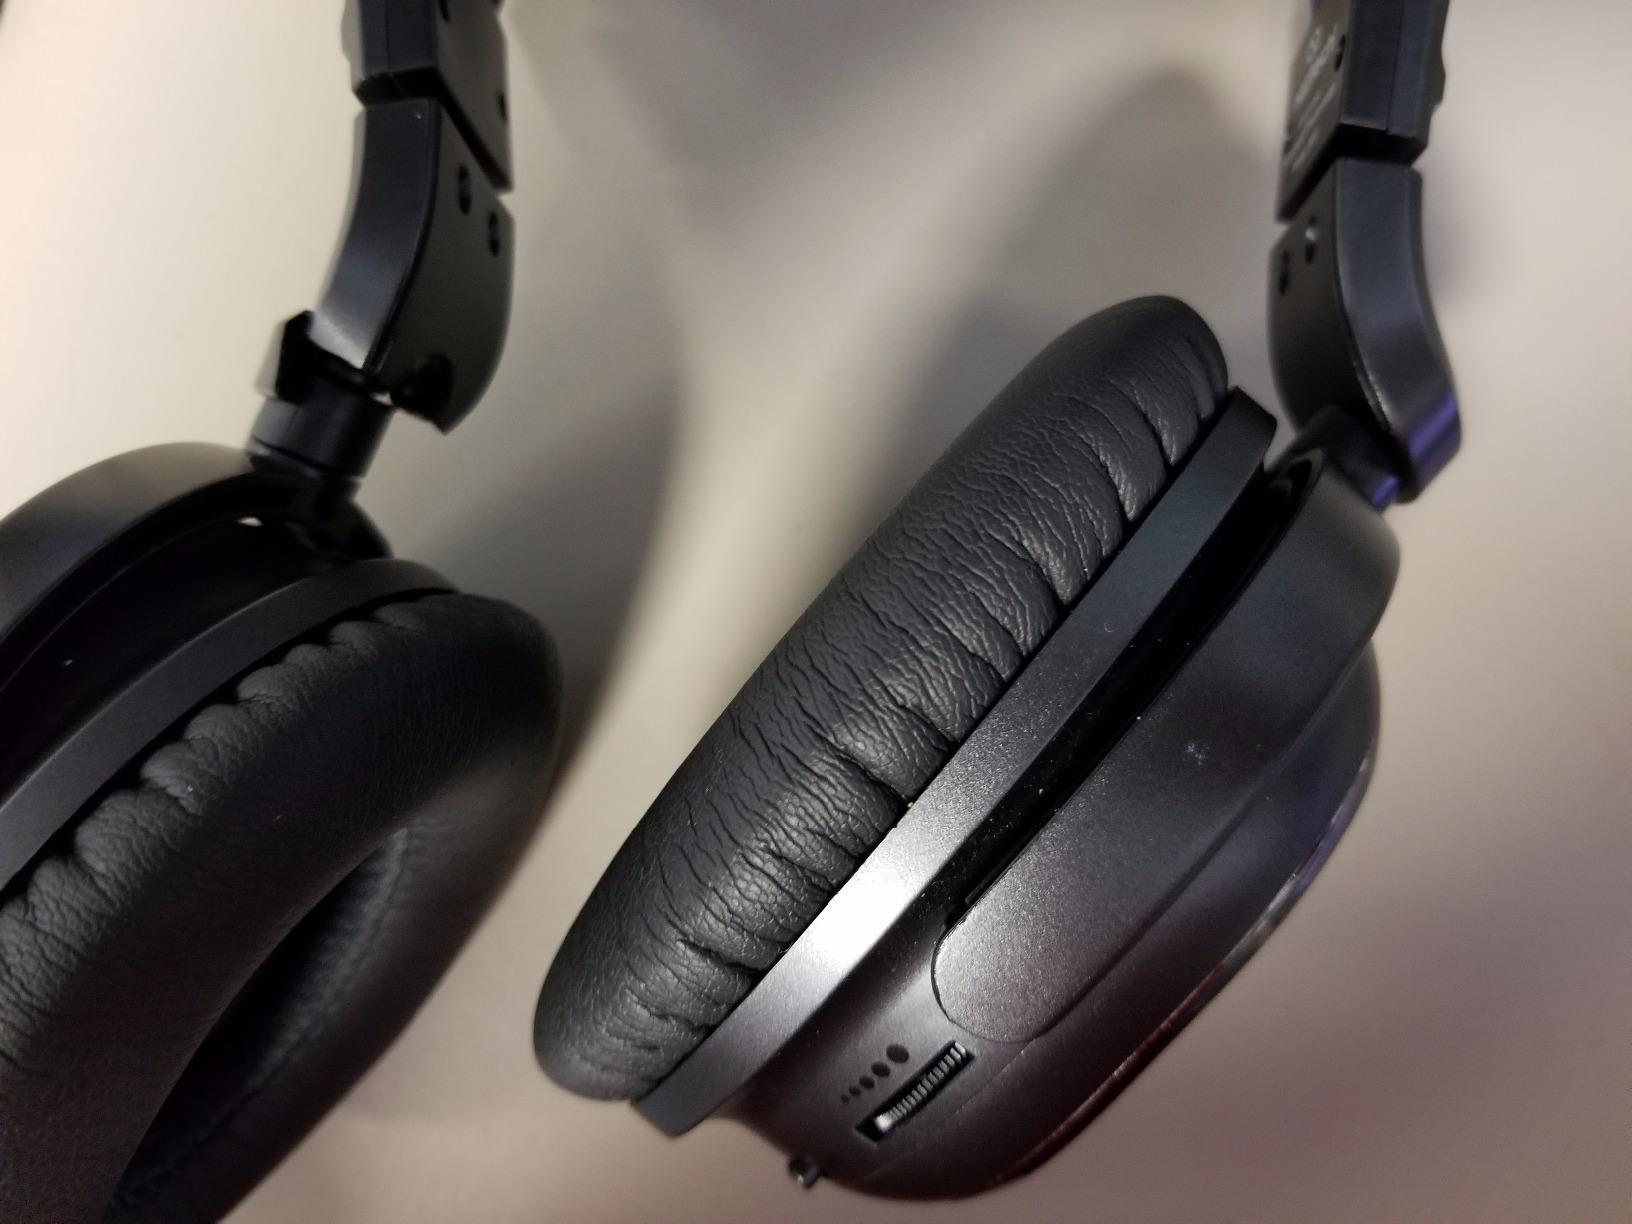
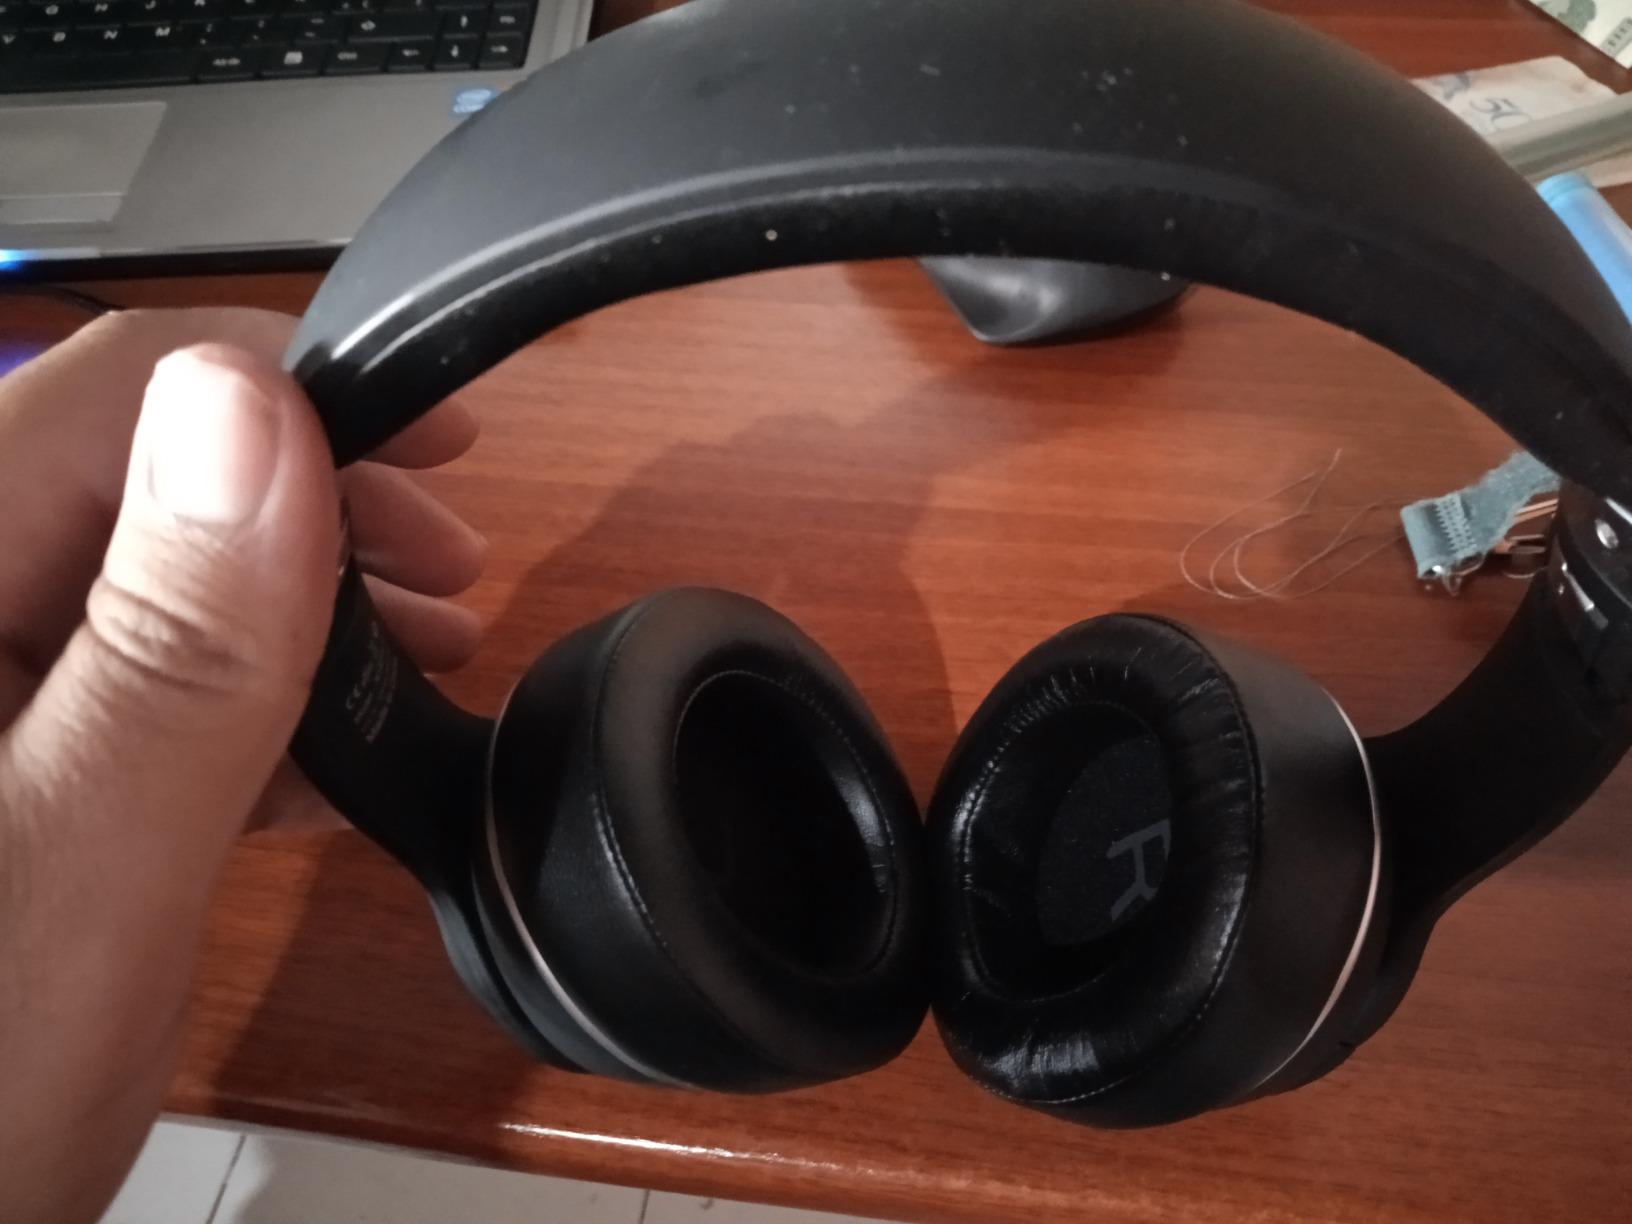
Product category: headphones
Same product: no